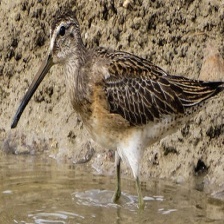
Species: SHORT BILLED DOWITCHER
Scientific name: LIMNODROMUS GRISEUS